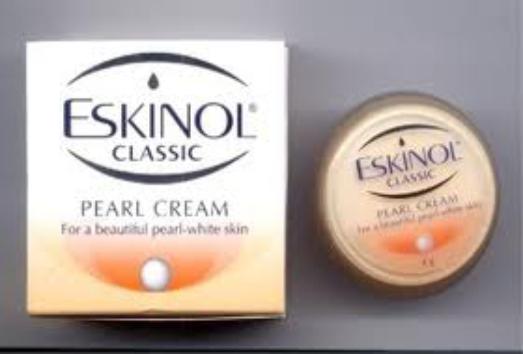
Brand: EskinoL
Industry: Necessities